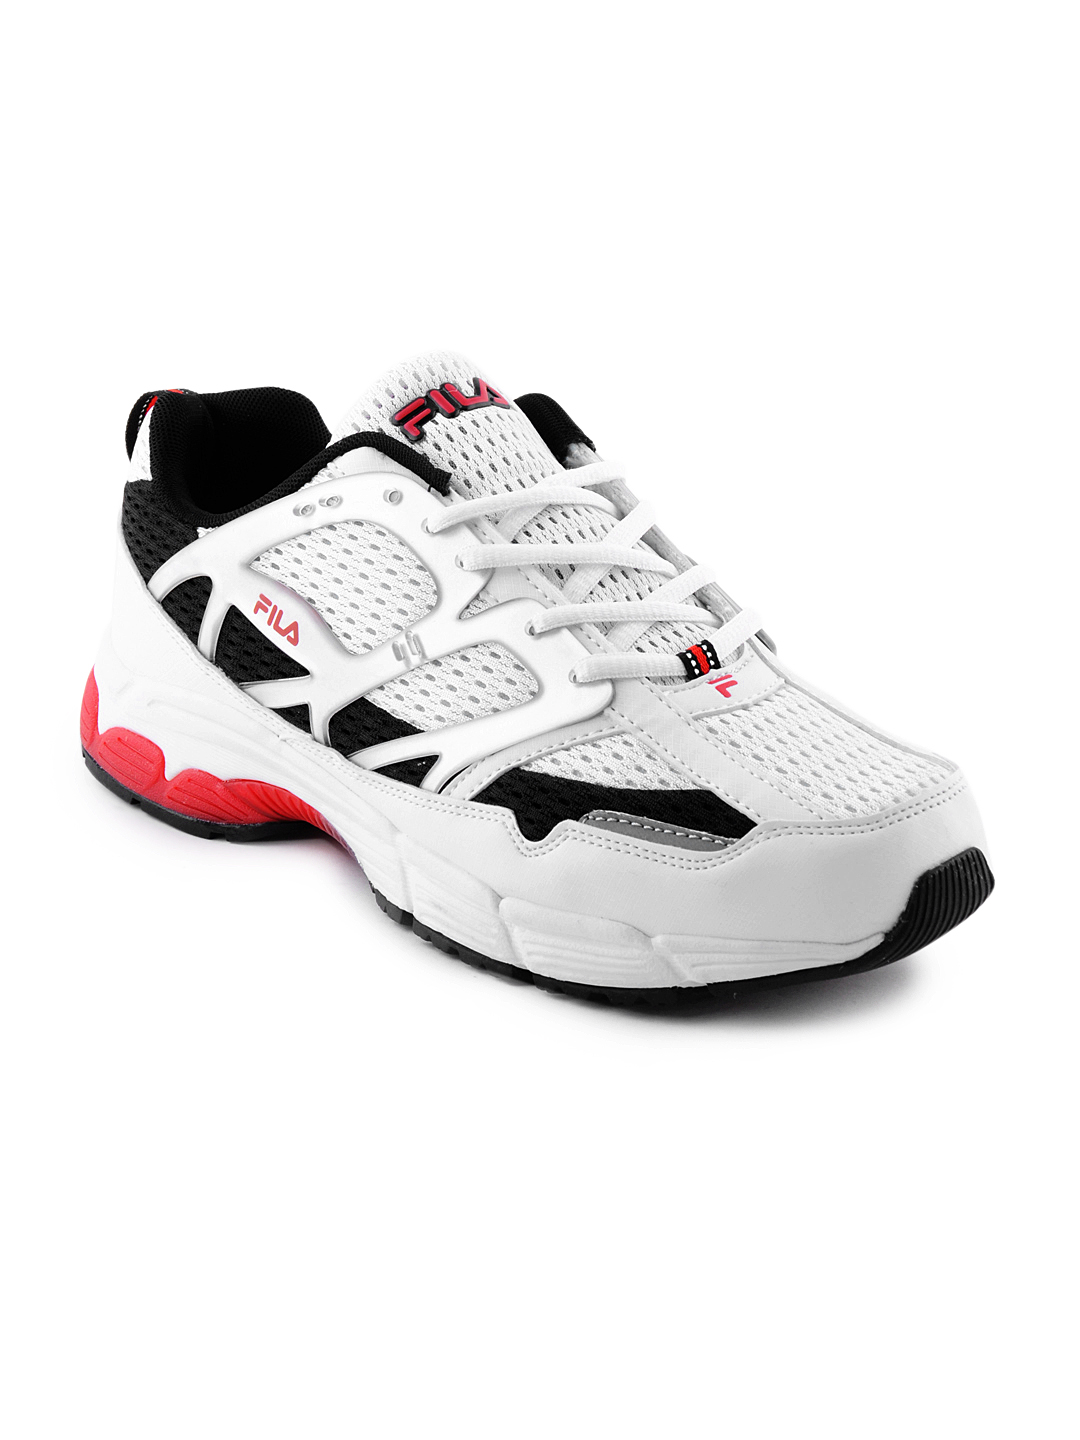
Fila Men Hitech White Sports Shoes
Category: Footwear / Shoes / Sports Shoes
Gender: Men
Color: White
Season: Fall 2011
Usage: Sports